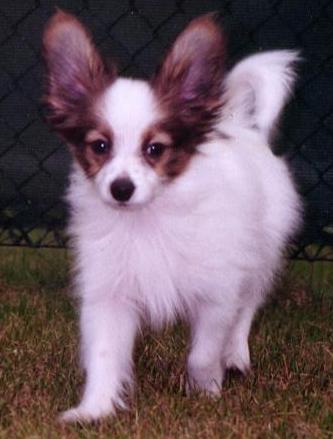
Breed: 806-n000129-papillon